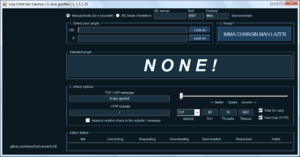
LOIC, pour Low Orbit Ion Cannon, est une application de test de réseau, écrite en C# et développée par Praetox Technologies. Cette application tente d'attaquer par déni de service le site ciblé en inondant le serveur avec des paquets TCP, des paquets UDP, dont des requêtes HTTP avec l'intention de perturber le service d'un hôte particulier. Le programme a été exploité au cours du projet Chanology qui visait les sites web scientologues.